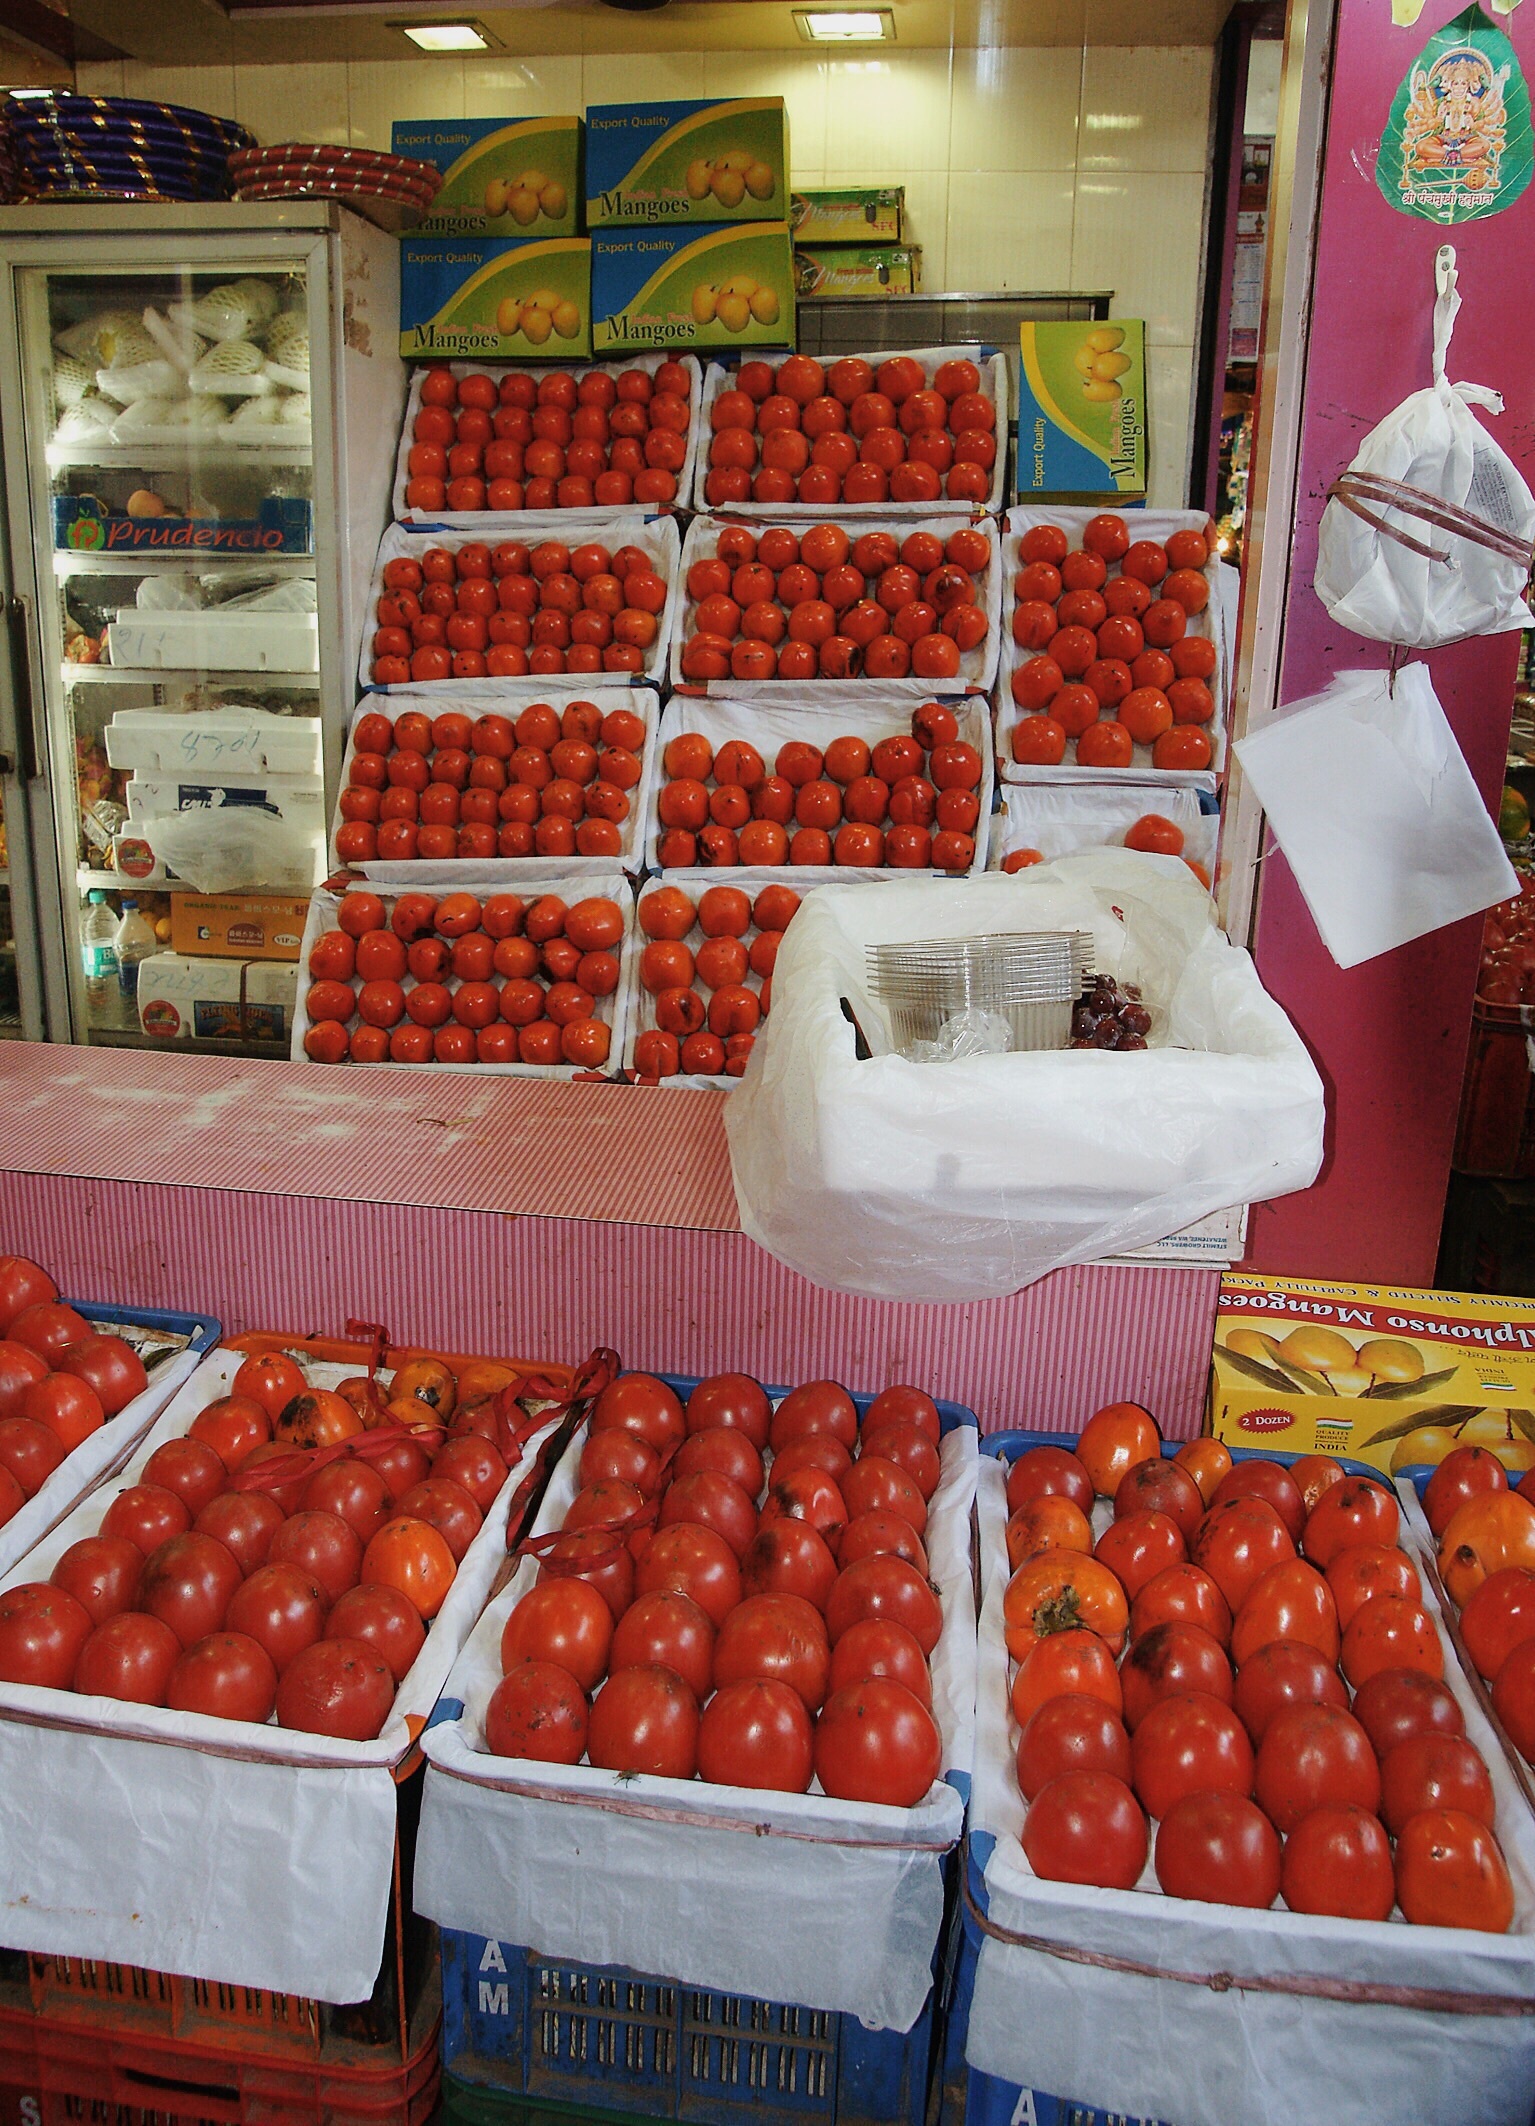
city, meal, food, vendor, produce, market, marketplace, eat, public space, stall, vegetables, supermarket, india, grocery store, mumbai, retail, butcher, greengrocer